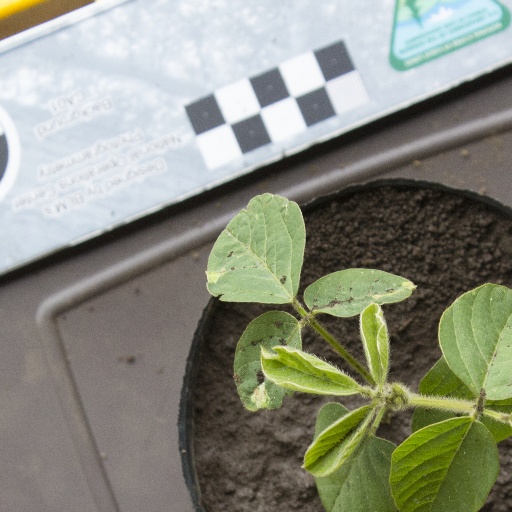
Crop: soybean